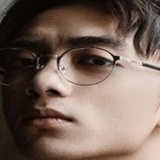
ca sĩ Soobin Hoàng Sơn